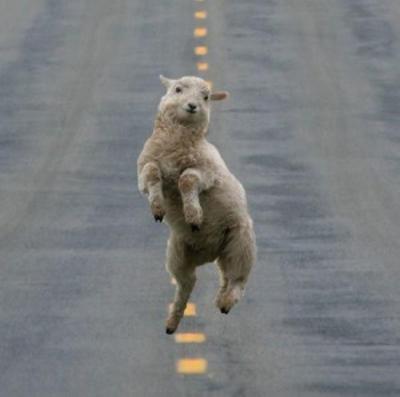
回答: いった!左足つった!